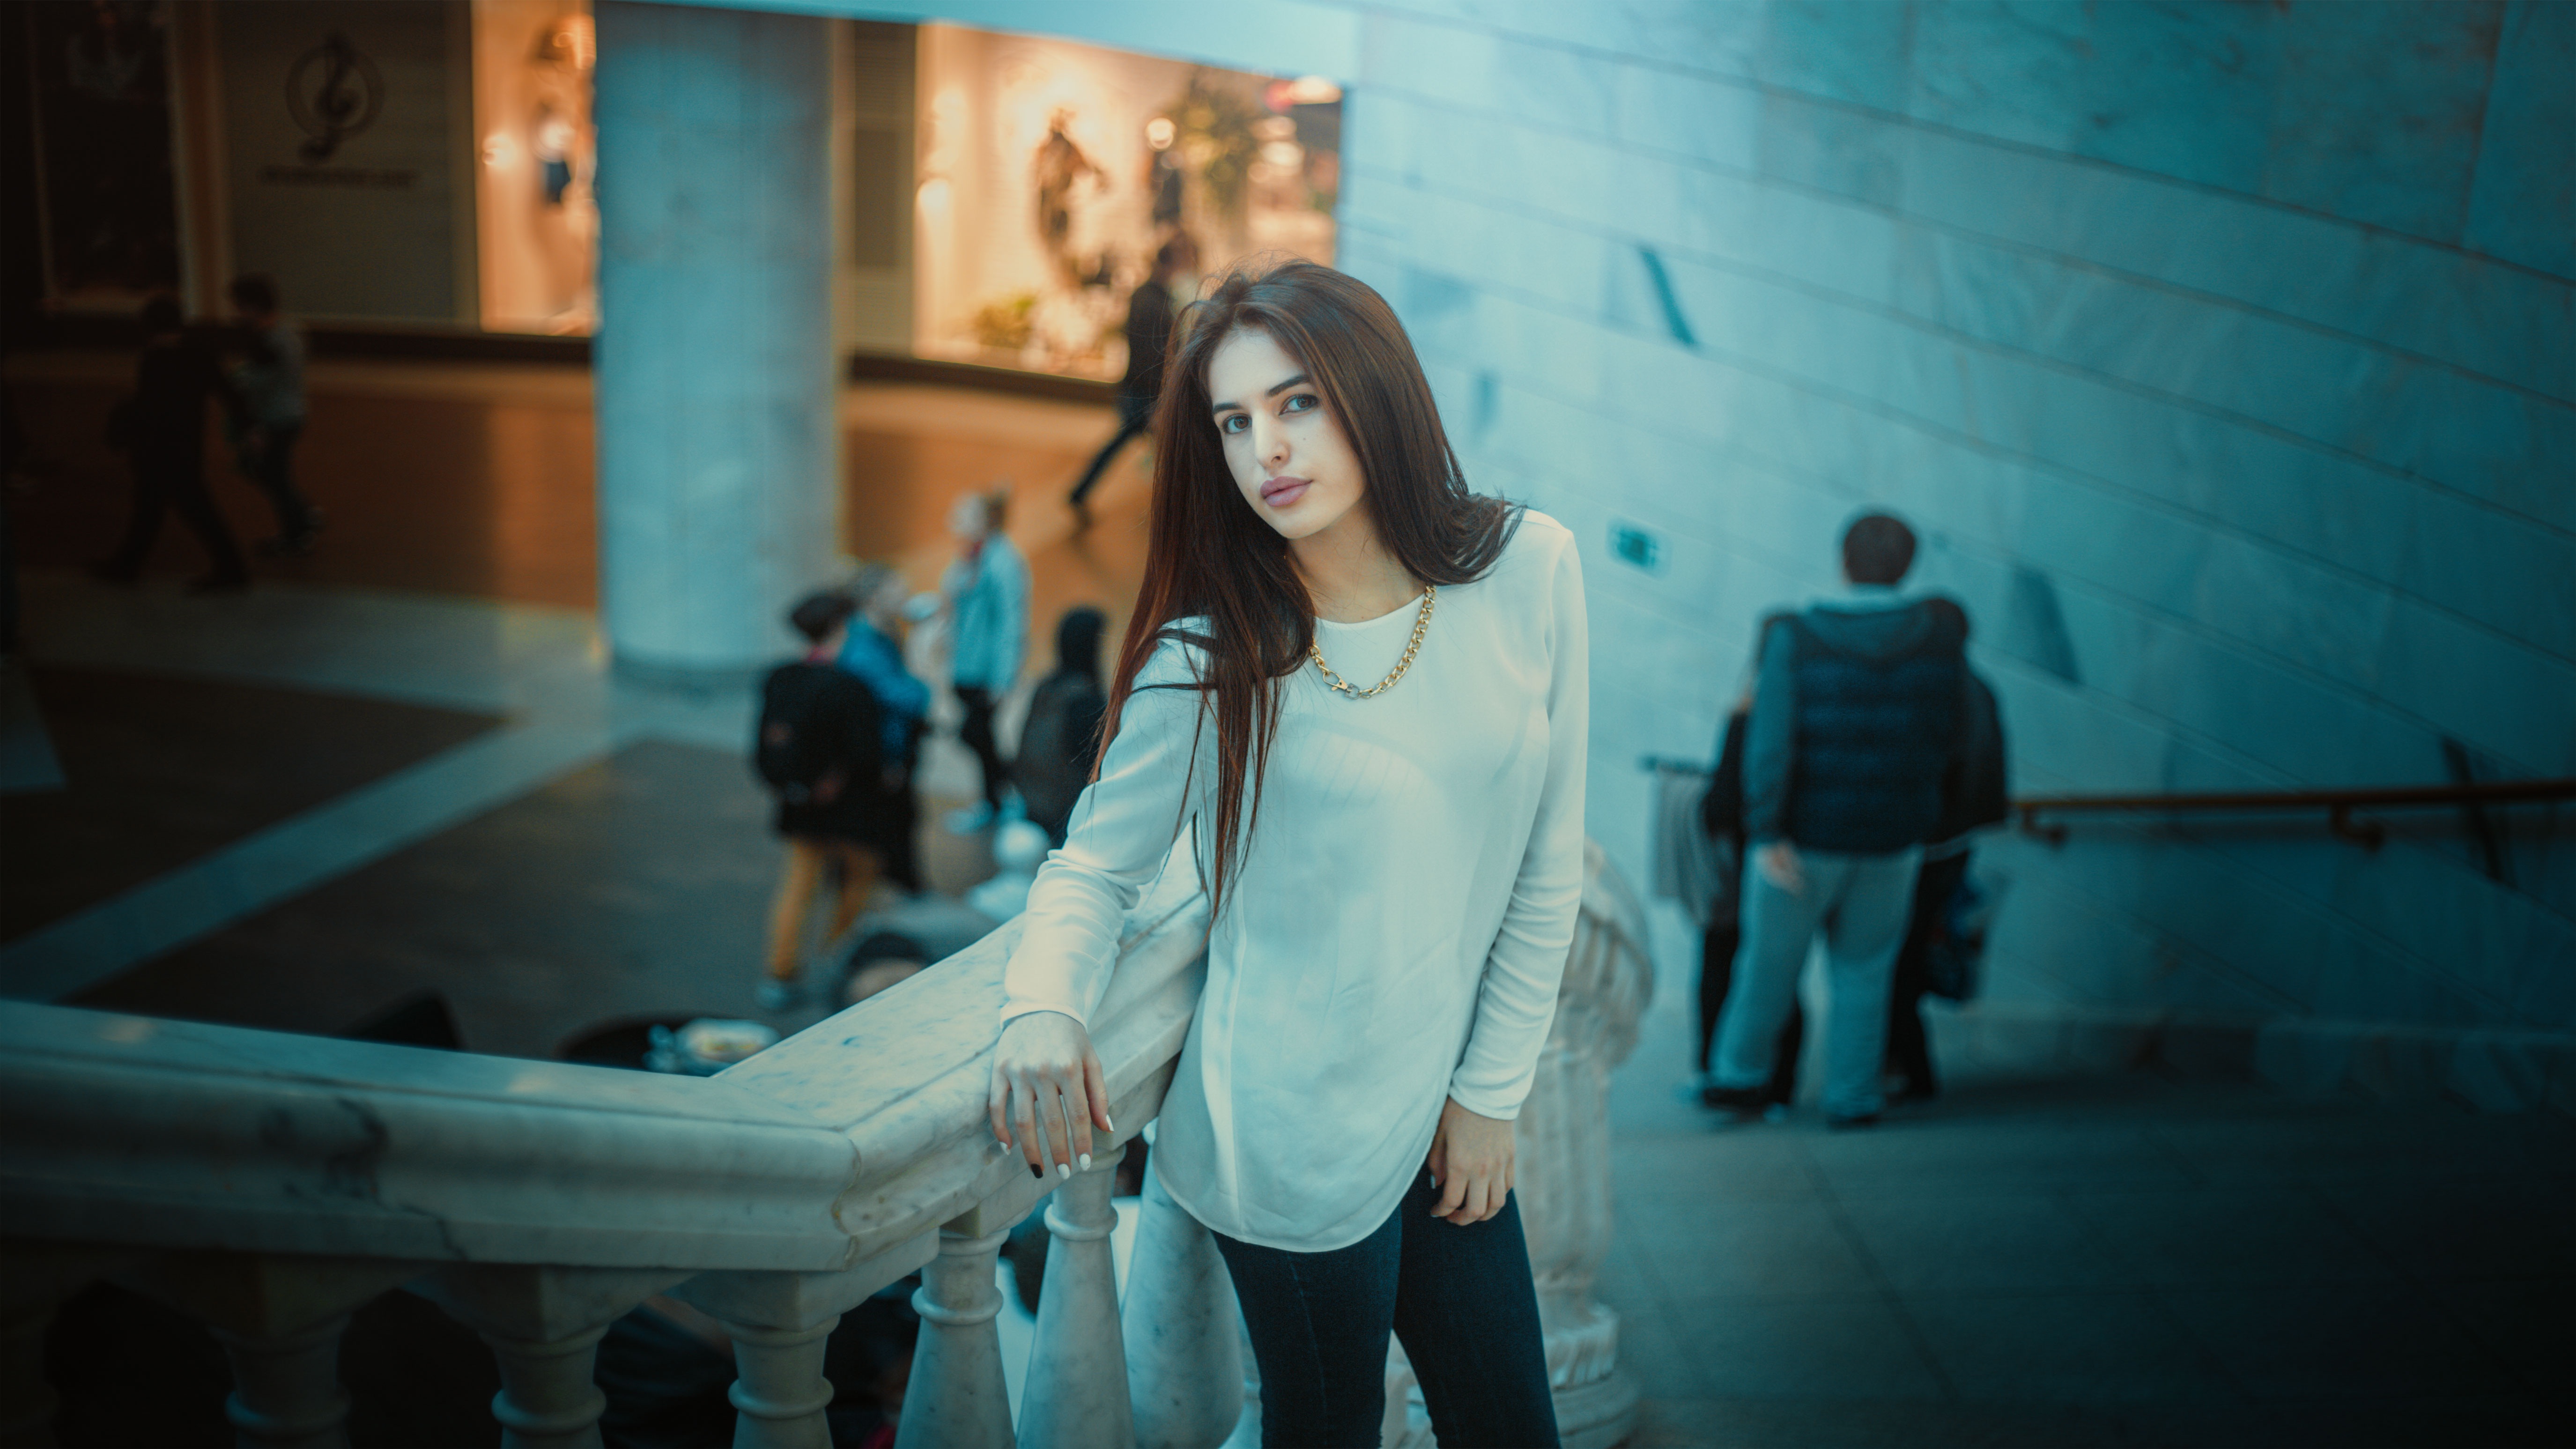
person, girl, woman, photography, view, summer, female, model, youth, fashion, blue, hairstyle, gum, eyes, photograph, snapshot, beauty, style, moscow, russia, russian, posture, photoshoot, photo shoot, in jacket